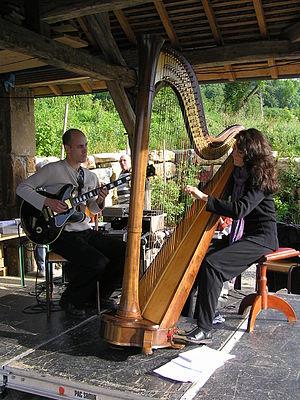
Harpe et guitare électrique A curious duo! Petites Fêtes de Dionysos, in Montigny-les-Arsures (Jura, France) Gibson ES-345